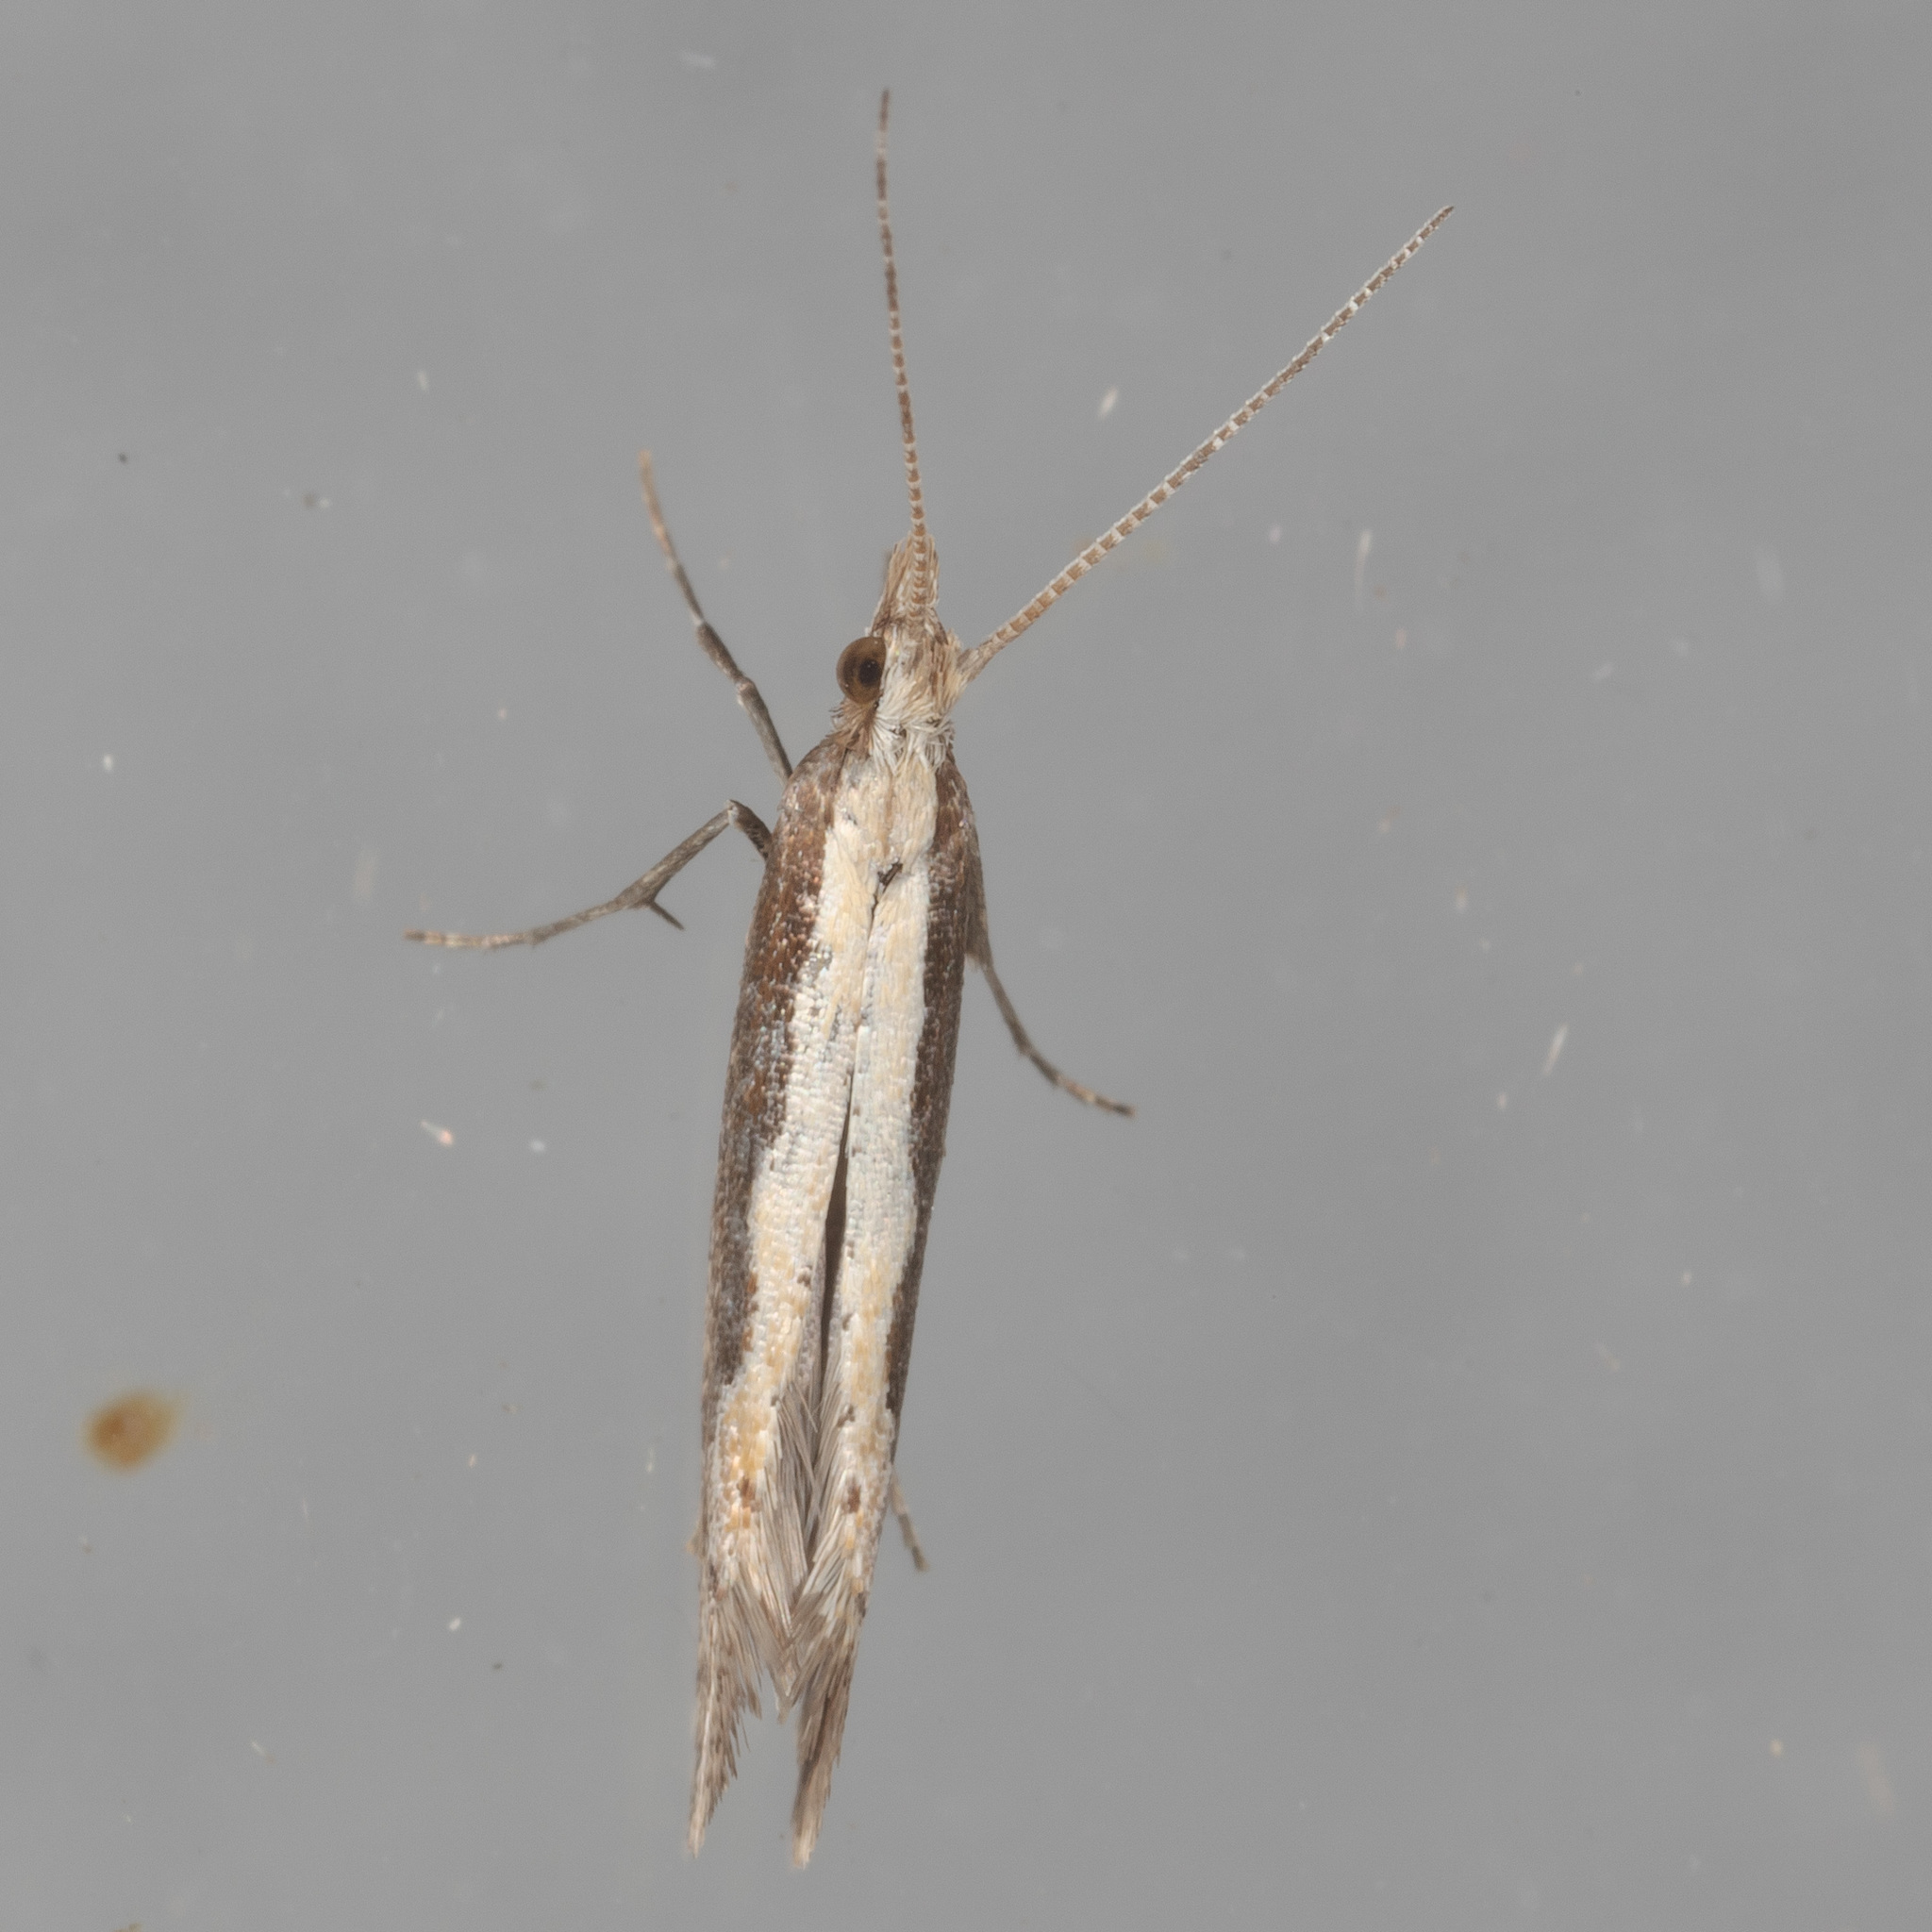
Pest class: diamondback_moth